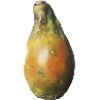
Label: cactus_fruit